Duane Allman

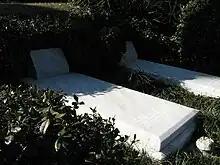
The graves of Duane Allman and Berry Oakley

Allman's funeral service was held on Monday, November 1, 1971, at Snow's Memorial Chapel in Macon, Georgia. In the chapel, packed with family and friends, many of the musicians who had been part of Allman's life were in attendance to mourn his death. Record producer Jerry Wexler gave the eulogy. Wexler praised Allman's musical achievements; his uncompromising dedication to Southern gospel, country, and blues music; and the place he attained alongside the great black musicians and blues singers from the South. The band, joined by others, played several tunes, concluding with a group rendition of the Southern spiritual "Will the Circle Be Unbroken", a band favorite.